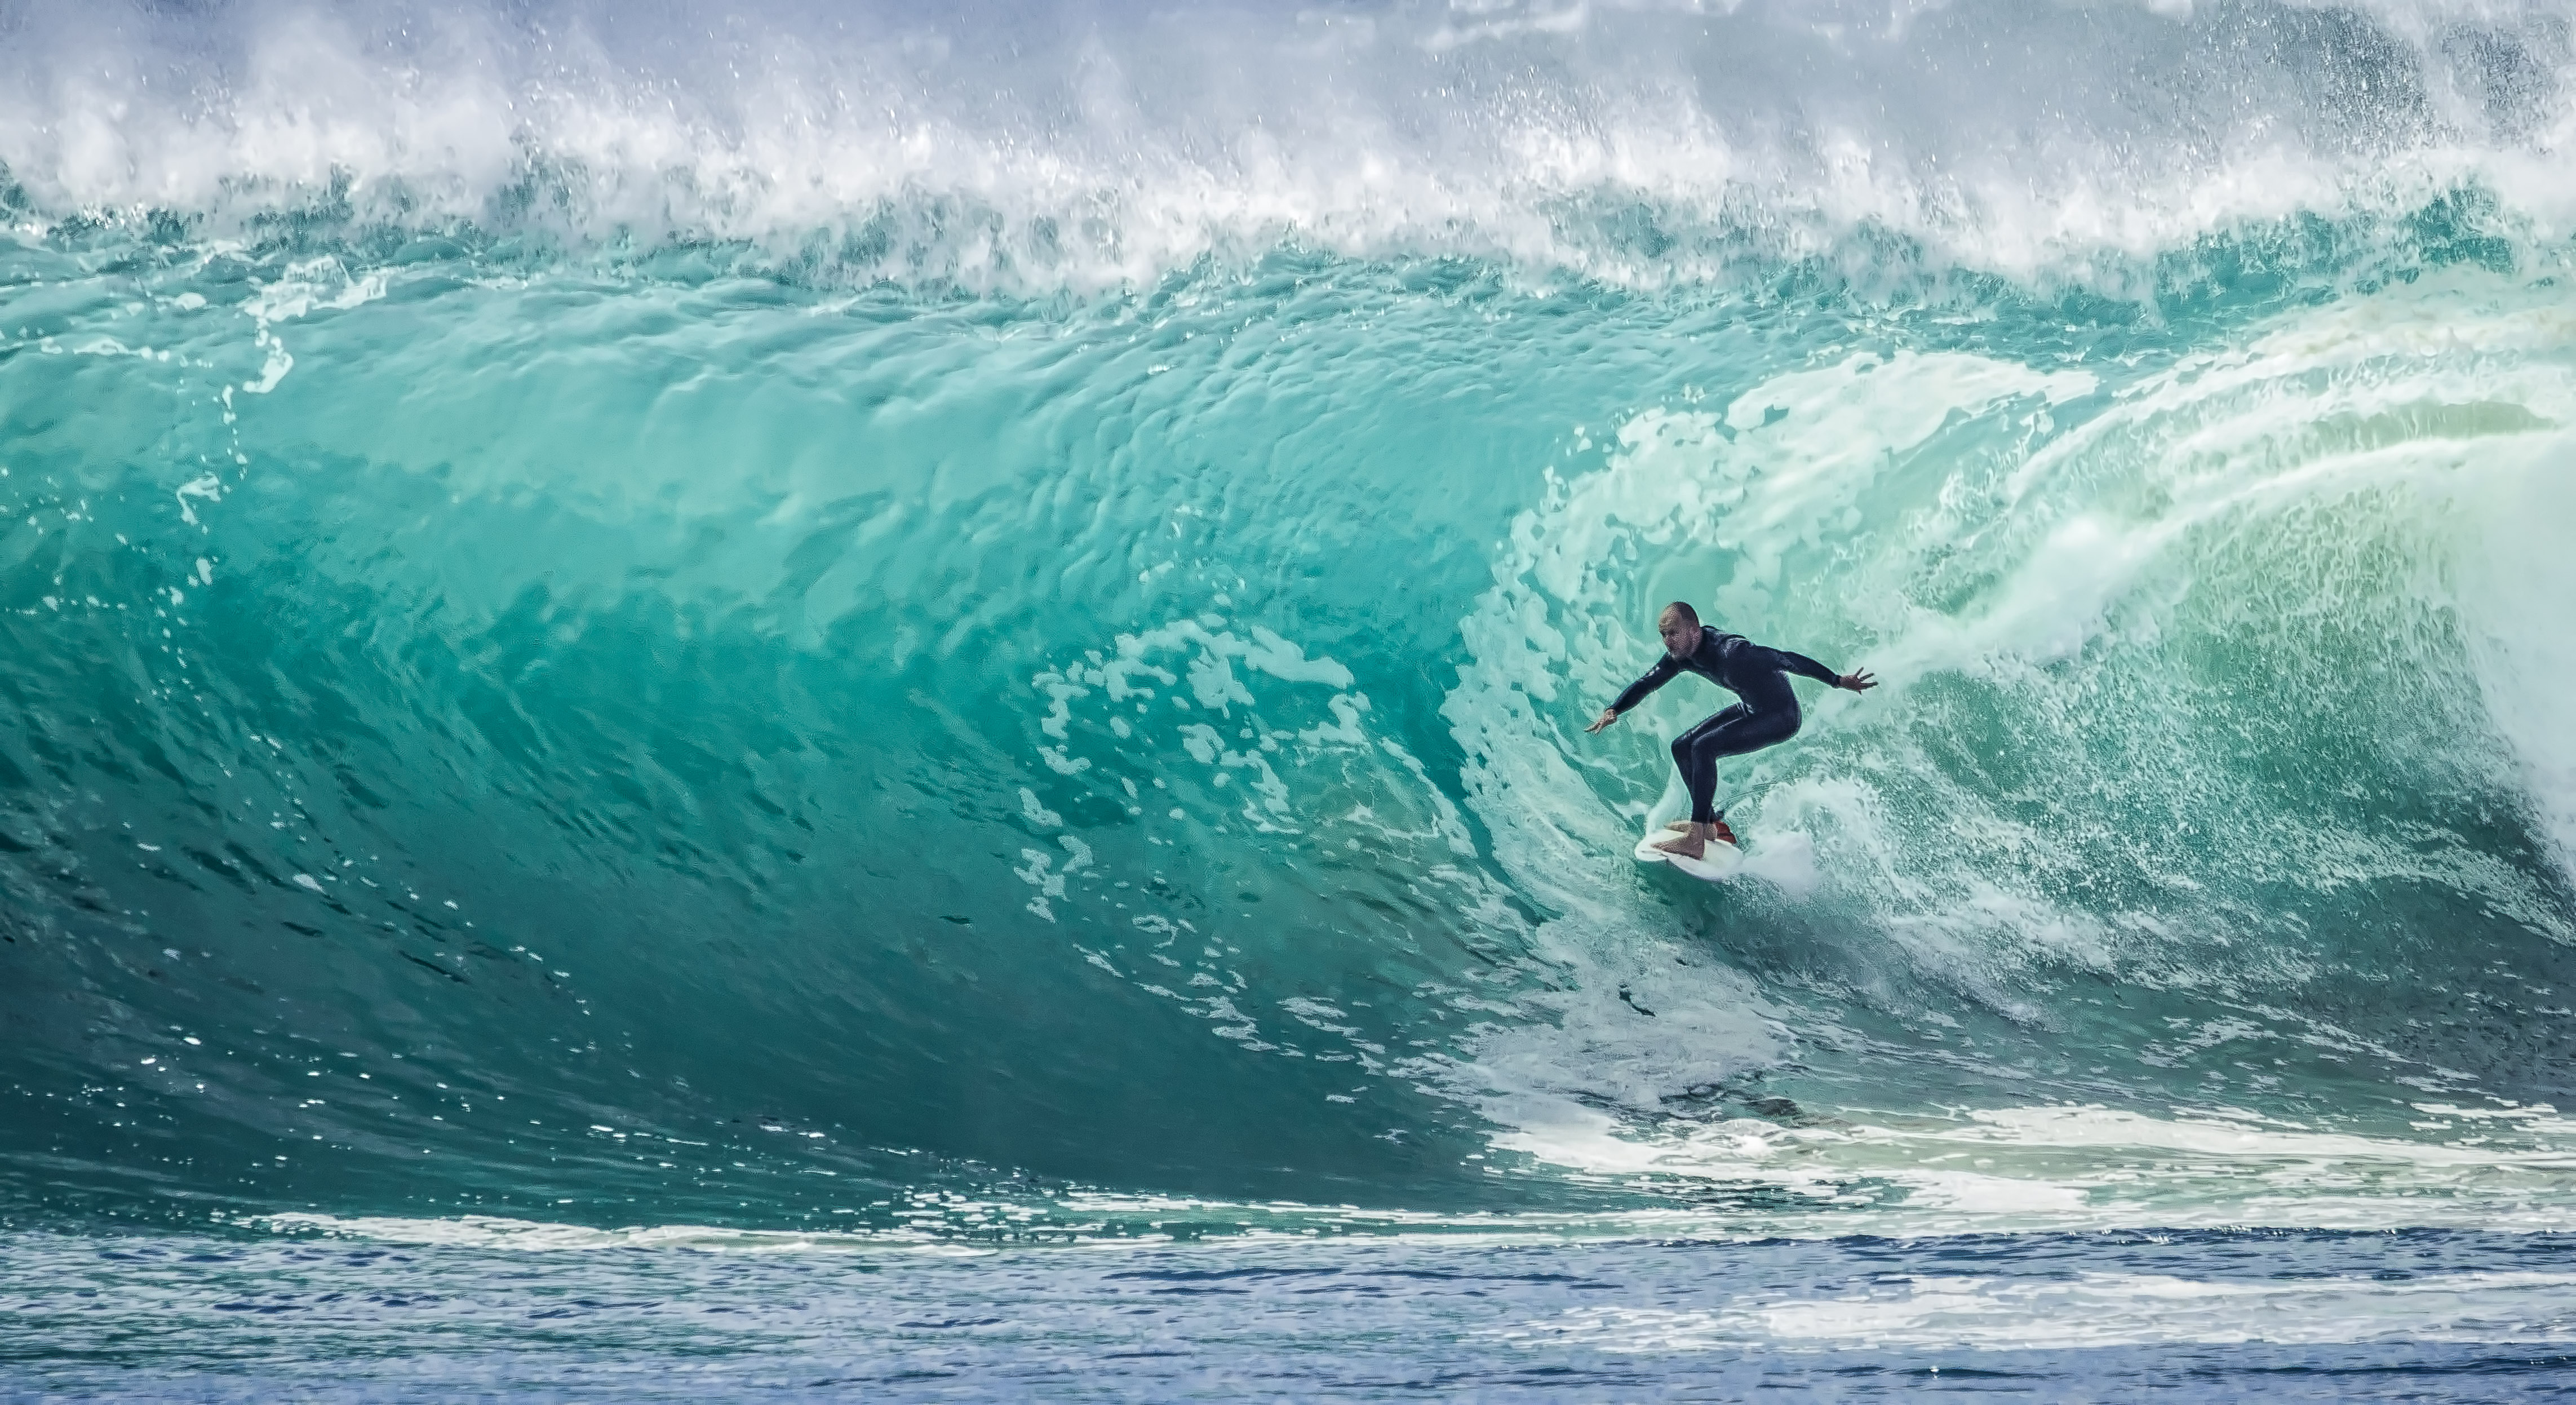
sea, water, ocean, sport, wave, surfer, surfing, surfboard, extreme sport, waves, sports, hobby, water sport, wind wave, boardsport, surfing equipment and supplies, surface water sports, individual sports, bodyboarding